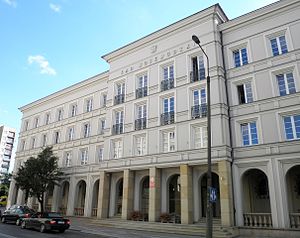
Kielce / Galleri
Kielce er en by i den sydlige del af Polen med 204.891 indbyggere, hovedstad i voivodskabet świętokrzyskie. Kielce har et areal på 109,65 km².